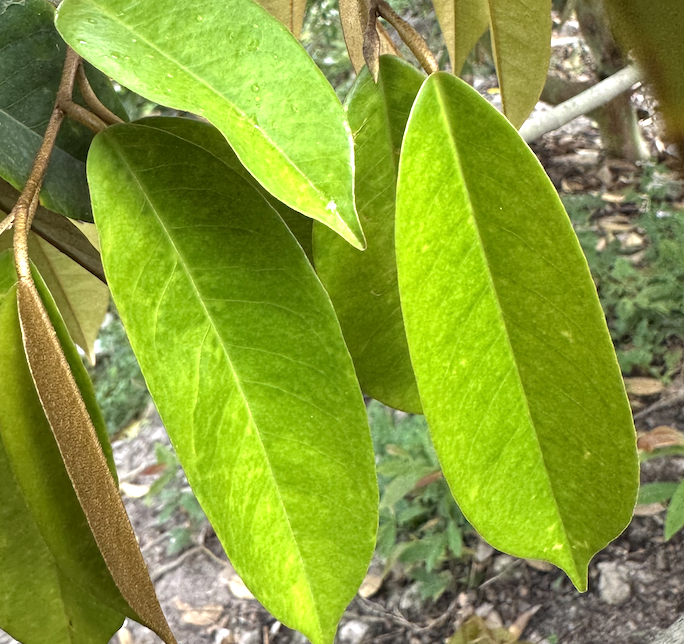
Label: yellow_leaf